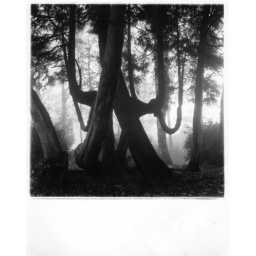
mangled trees in the park, shot with mamiya c220 80mm f2.8 blue dot lens and 120 film